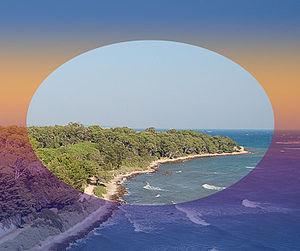
Les calques sont, en infographie et en dessin assisté par ordinateur, un ensemble de couches empilées les unes au-dessus des autres, dont chacune contient une partie des éléments de peinture ou de dessin constituant l'ensemble et est transparente ailleurs. Dans ce système, chaque élément peut être placé sur un calque différent, si bien que l'on peut décomposer le travail, ce qui le rend plus simple, éviter d'altérer un dessin de fond et donc permettre de déplacer les éléments supérieurs d'une composition existante.